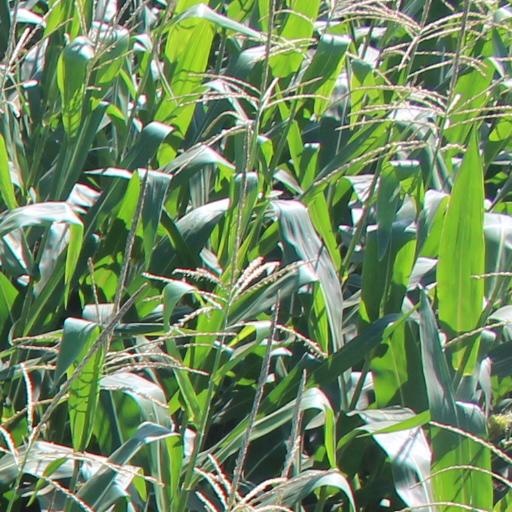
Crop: maize; corn